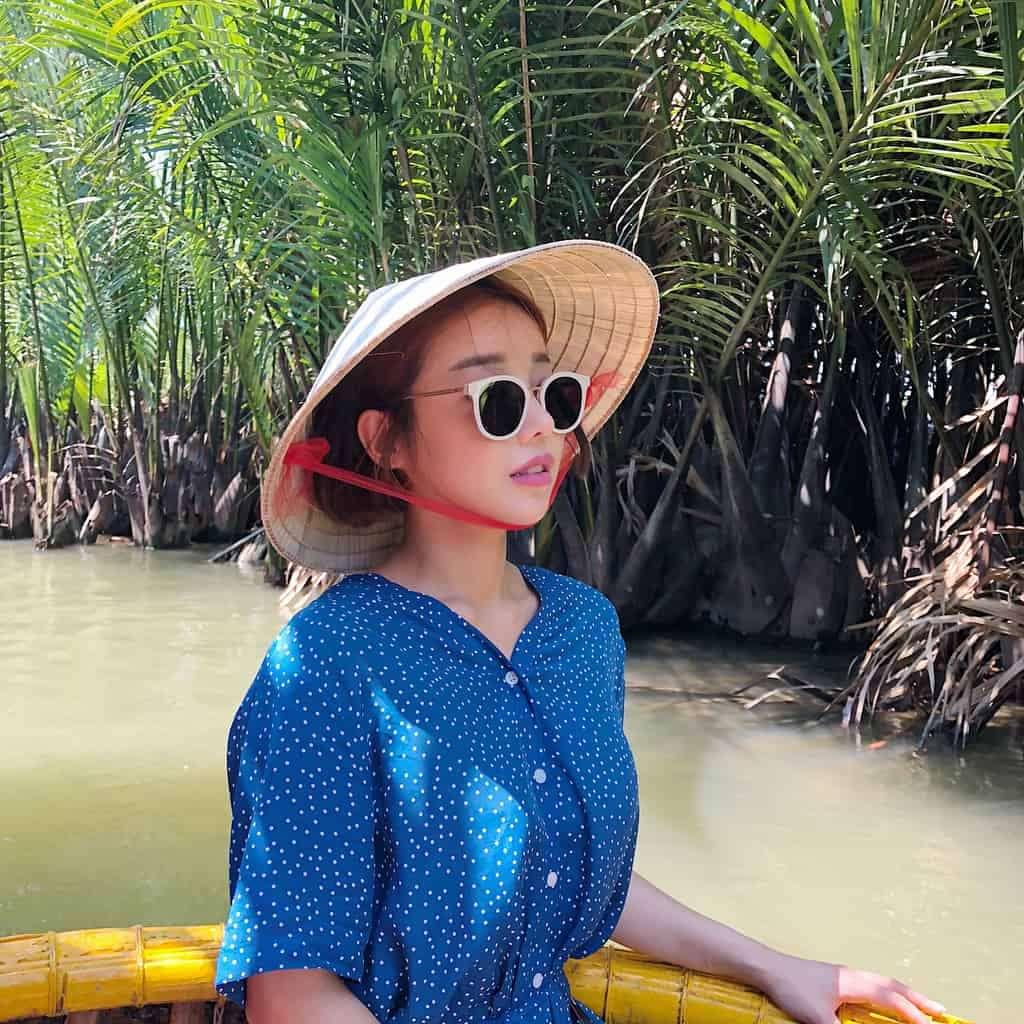
có một cô gái đang đội nón lá và đeo kính râm